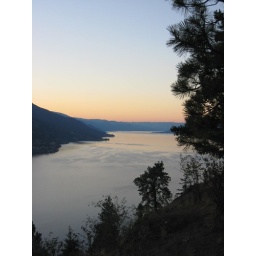
sunset over okanagan lake from knox mountain - 2